Bent pin analysis

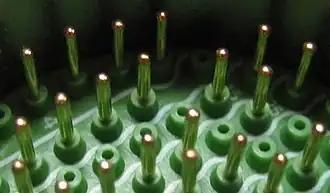
Figure 2 – Connector Pins with Pin Barriers

If the bent pin touches the grounded shell, then the pin's signal is now shorted to chassis ground. If the bent pin is touching another contact (or two other contacts), then there is an electrical short between two (or three) paths (Figure 3). In some very commonly used miniature D connectors, it is possible that a bent pin can touch two neighboring contacts plus a grounded connector shell, thus shorting chassis ground to three electrical paths. The connector in Figure 3 is an example: its mating plug connector (not shown) fits inside the Figure 3 receptacle shell, and the plug's shell is therefore closer to the pins than the receptacle shell. This means that the bent pin in the figure can touch a shell.